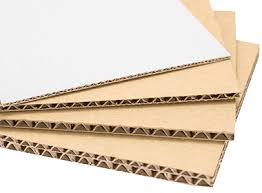
Waste category: cardboard